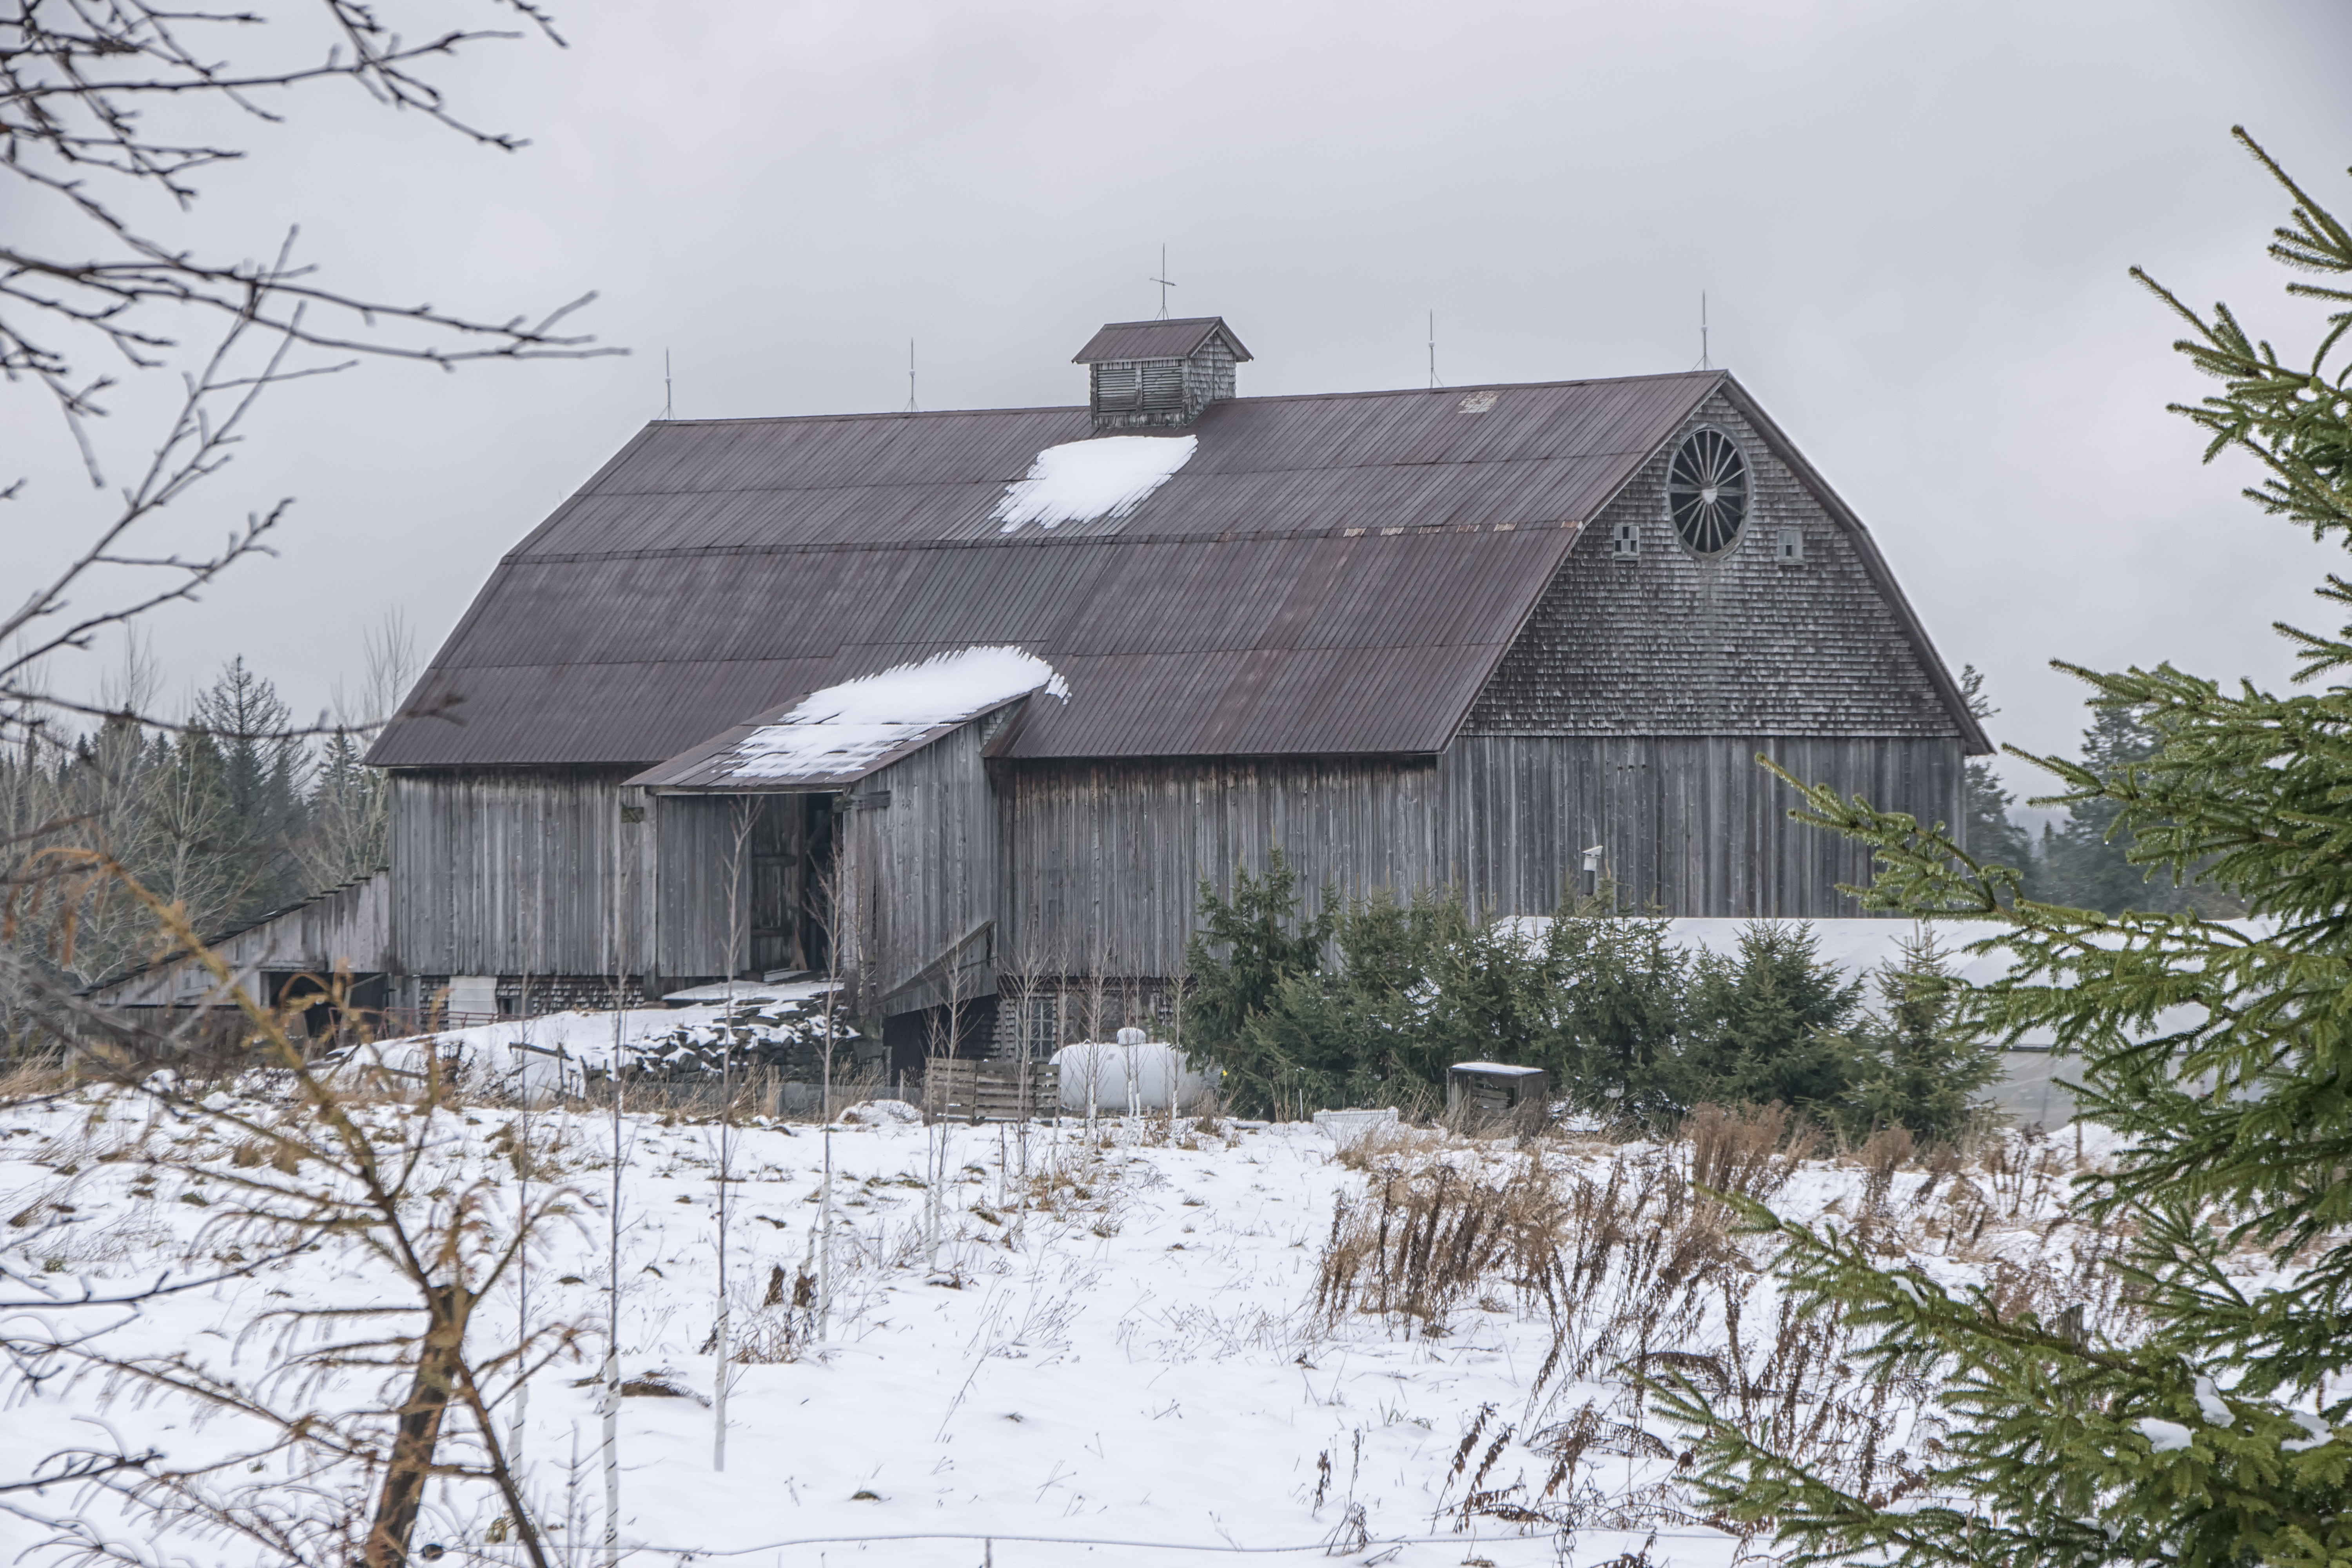
nature, snow, winter, house, roof, building, barn, home, hut, shack, cottage, weather, canada, quebec, sherbrooke, rural area, sugar house